Bonsai cultivation and care

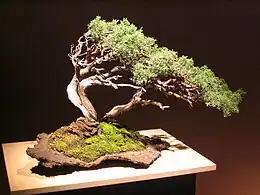
Extensive wiring can be seen on this bonsai specimen.

While any form of plant propagation could generate bonsai material, a few techniques are favored because they can quickly produce a relatively mature trunk with well-placed branches.